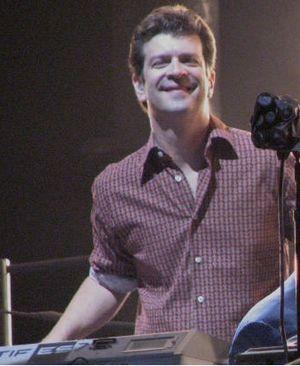
David Rosenthal, né le 1ᵉʳ janvier 1961 à Manhattan, est un claviériste américain, producteur de musique et parolier connu pour sa collaboration avec Billy Joel.